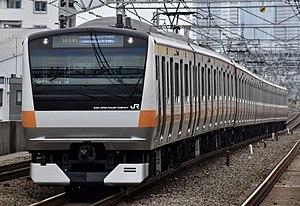
La ligne principale Chūō est une ligne ferroviaire des compagnies JR East et JR Central au Japon. Cette ligne relie Tokyo et Nagoya, mais c'est la plus lente connexion par rail entre ces deux villes : la ligne principale Tōkaidō est un peu plus rapide et la ligne Shinkansen Tōkaidō permet la liaison la plus rapide.